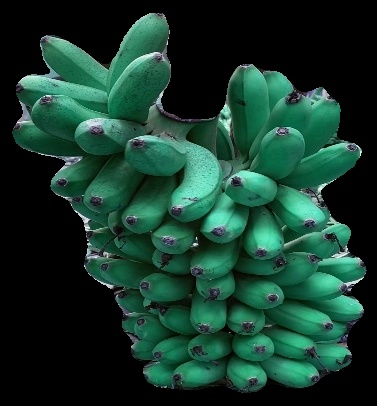
Variety: rasbale
Grade: grade1